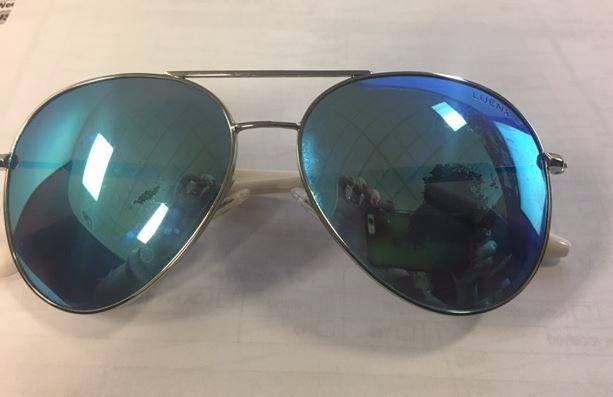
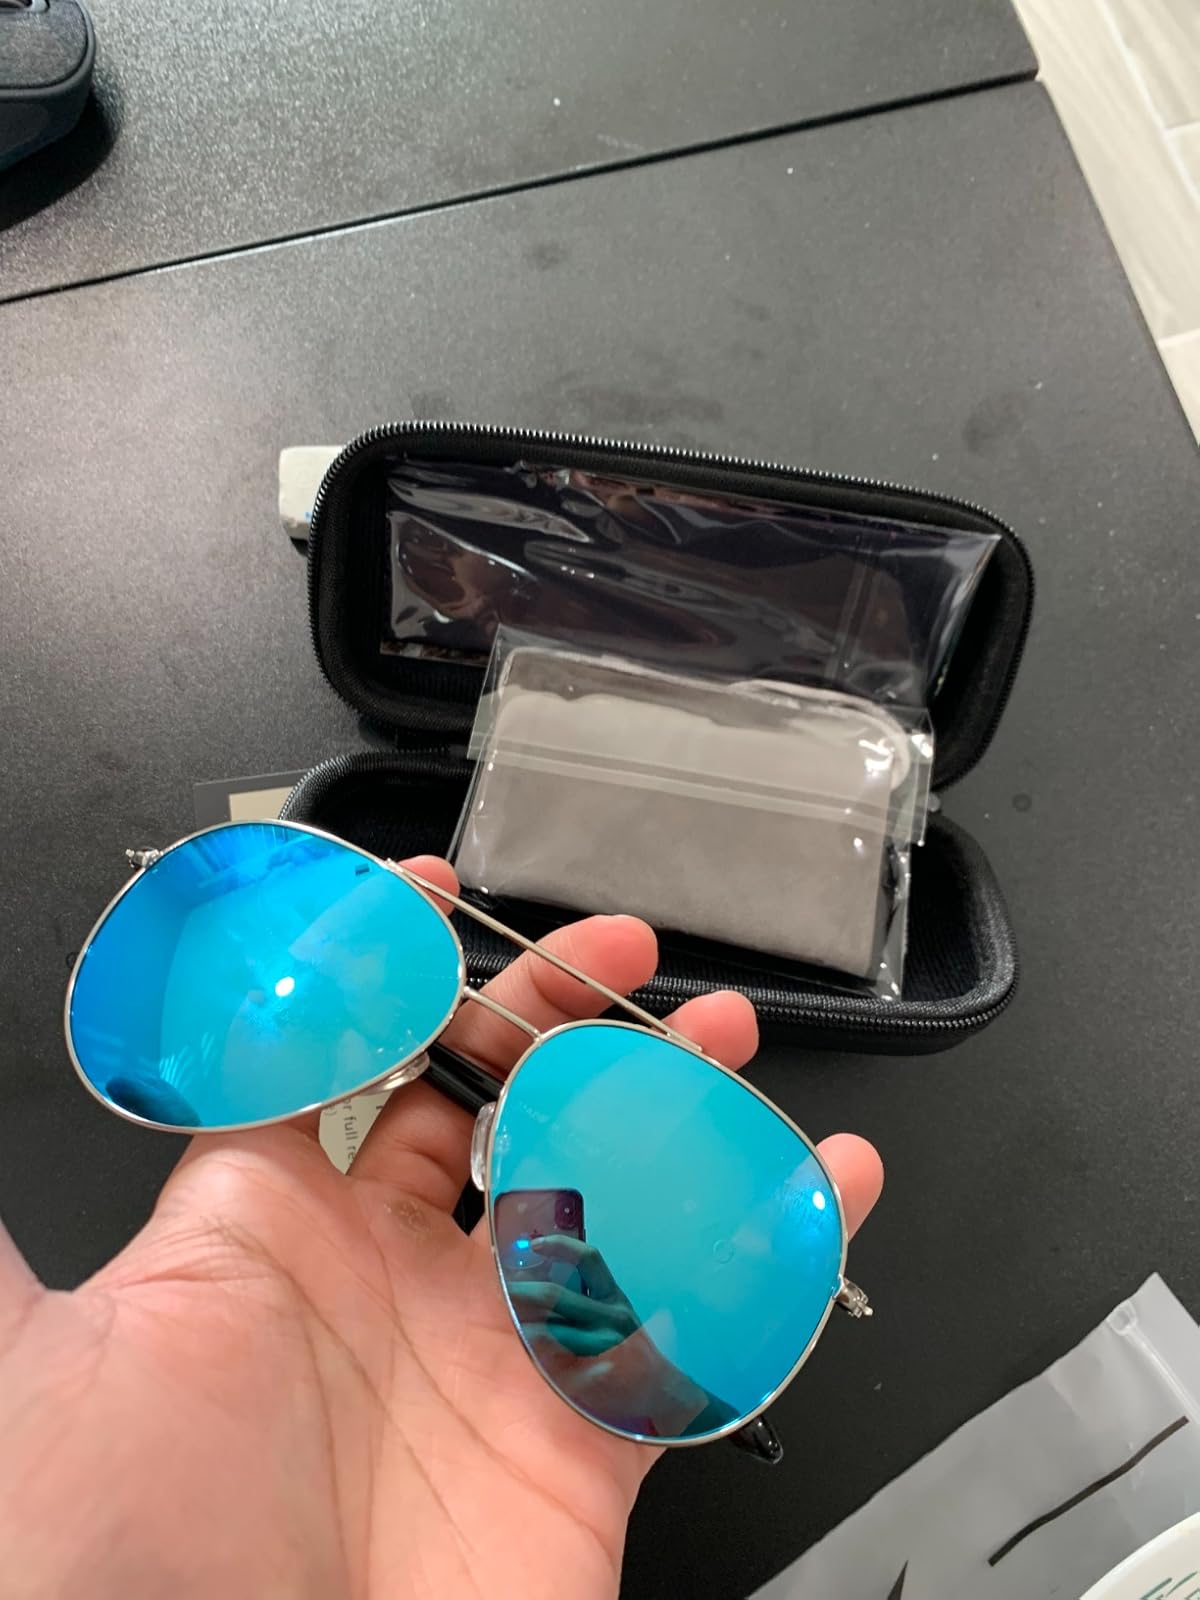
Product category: accessories_sunglasses
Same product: yes